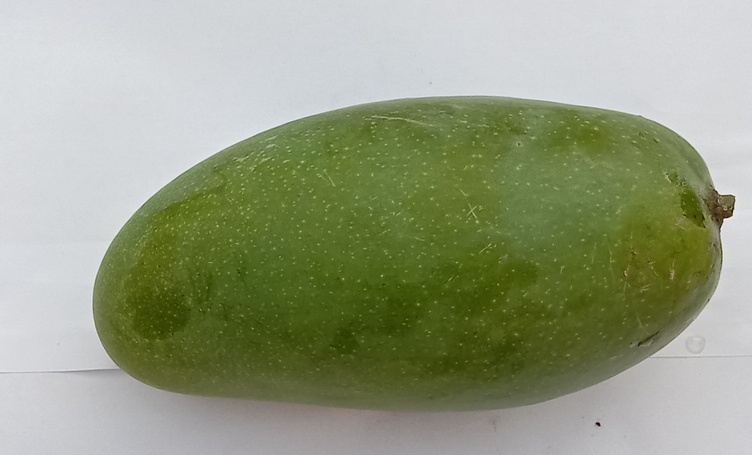
Mango variety: Dosehri